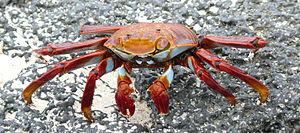
Dans le Parc national des Galápagos, la biodiversité est en grande partie originaire d'Amérique du Sud d'où provient la plupart des espèces-souches, mais l'isolement insulaire a fait que chaque île de l'archipel a développé sa propre faune endémique. C'est en cherchant l'explication de ce fait que Charles Darwin, qui visita ces îles en 1835, découvrit plus tard, en Angleterre et en interrogeant les éleveurs d'animaux domestiques sur leurs méthodes de sélection et de croisement, les phénomènes de la sélection naturelle et de l'évolution.
Grapsus grapsus, appelé parfois Sally-pied-léger ou crabe rouge est une espèce de crabes de la famille des Grapsidae.